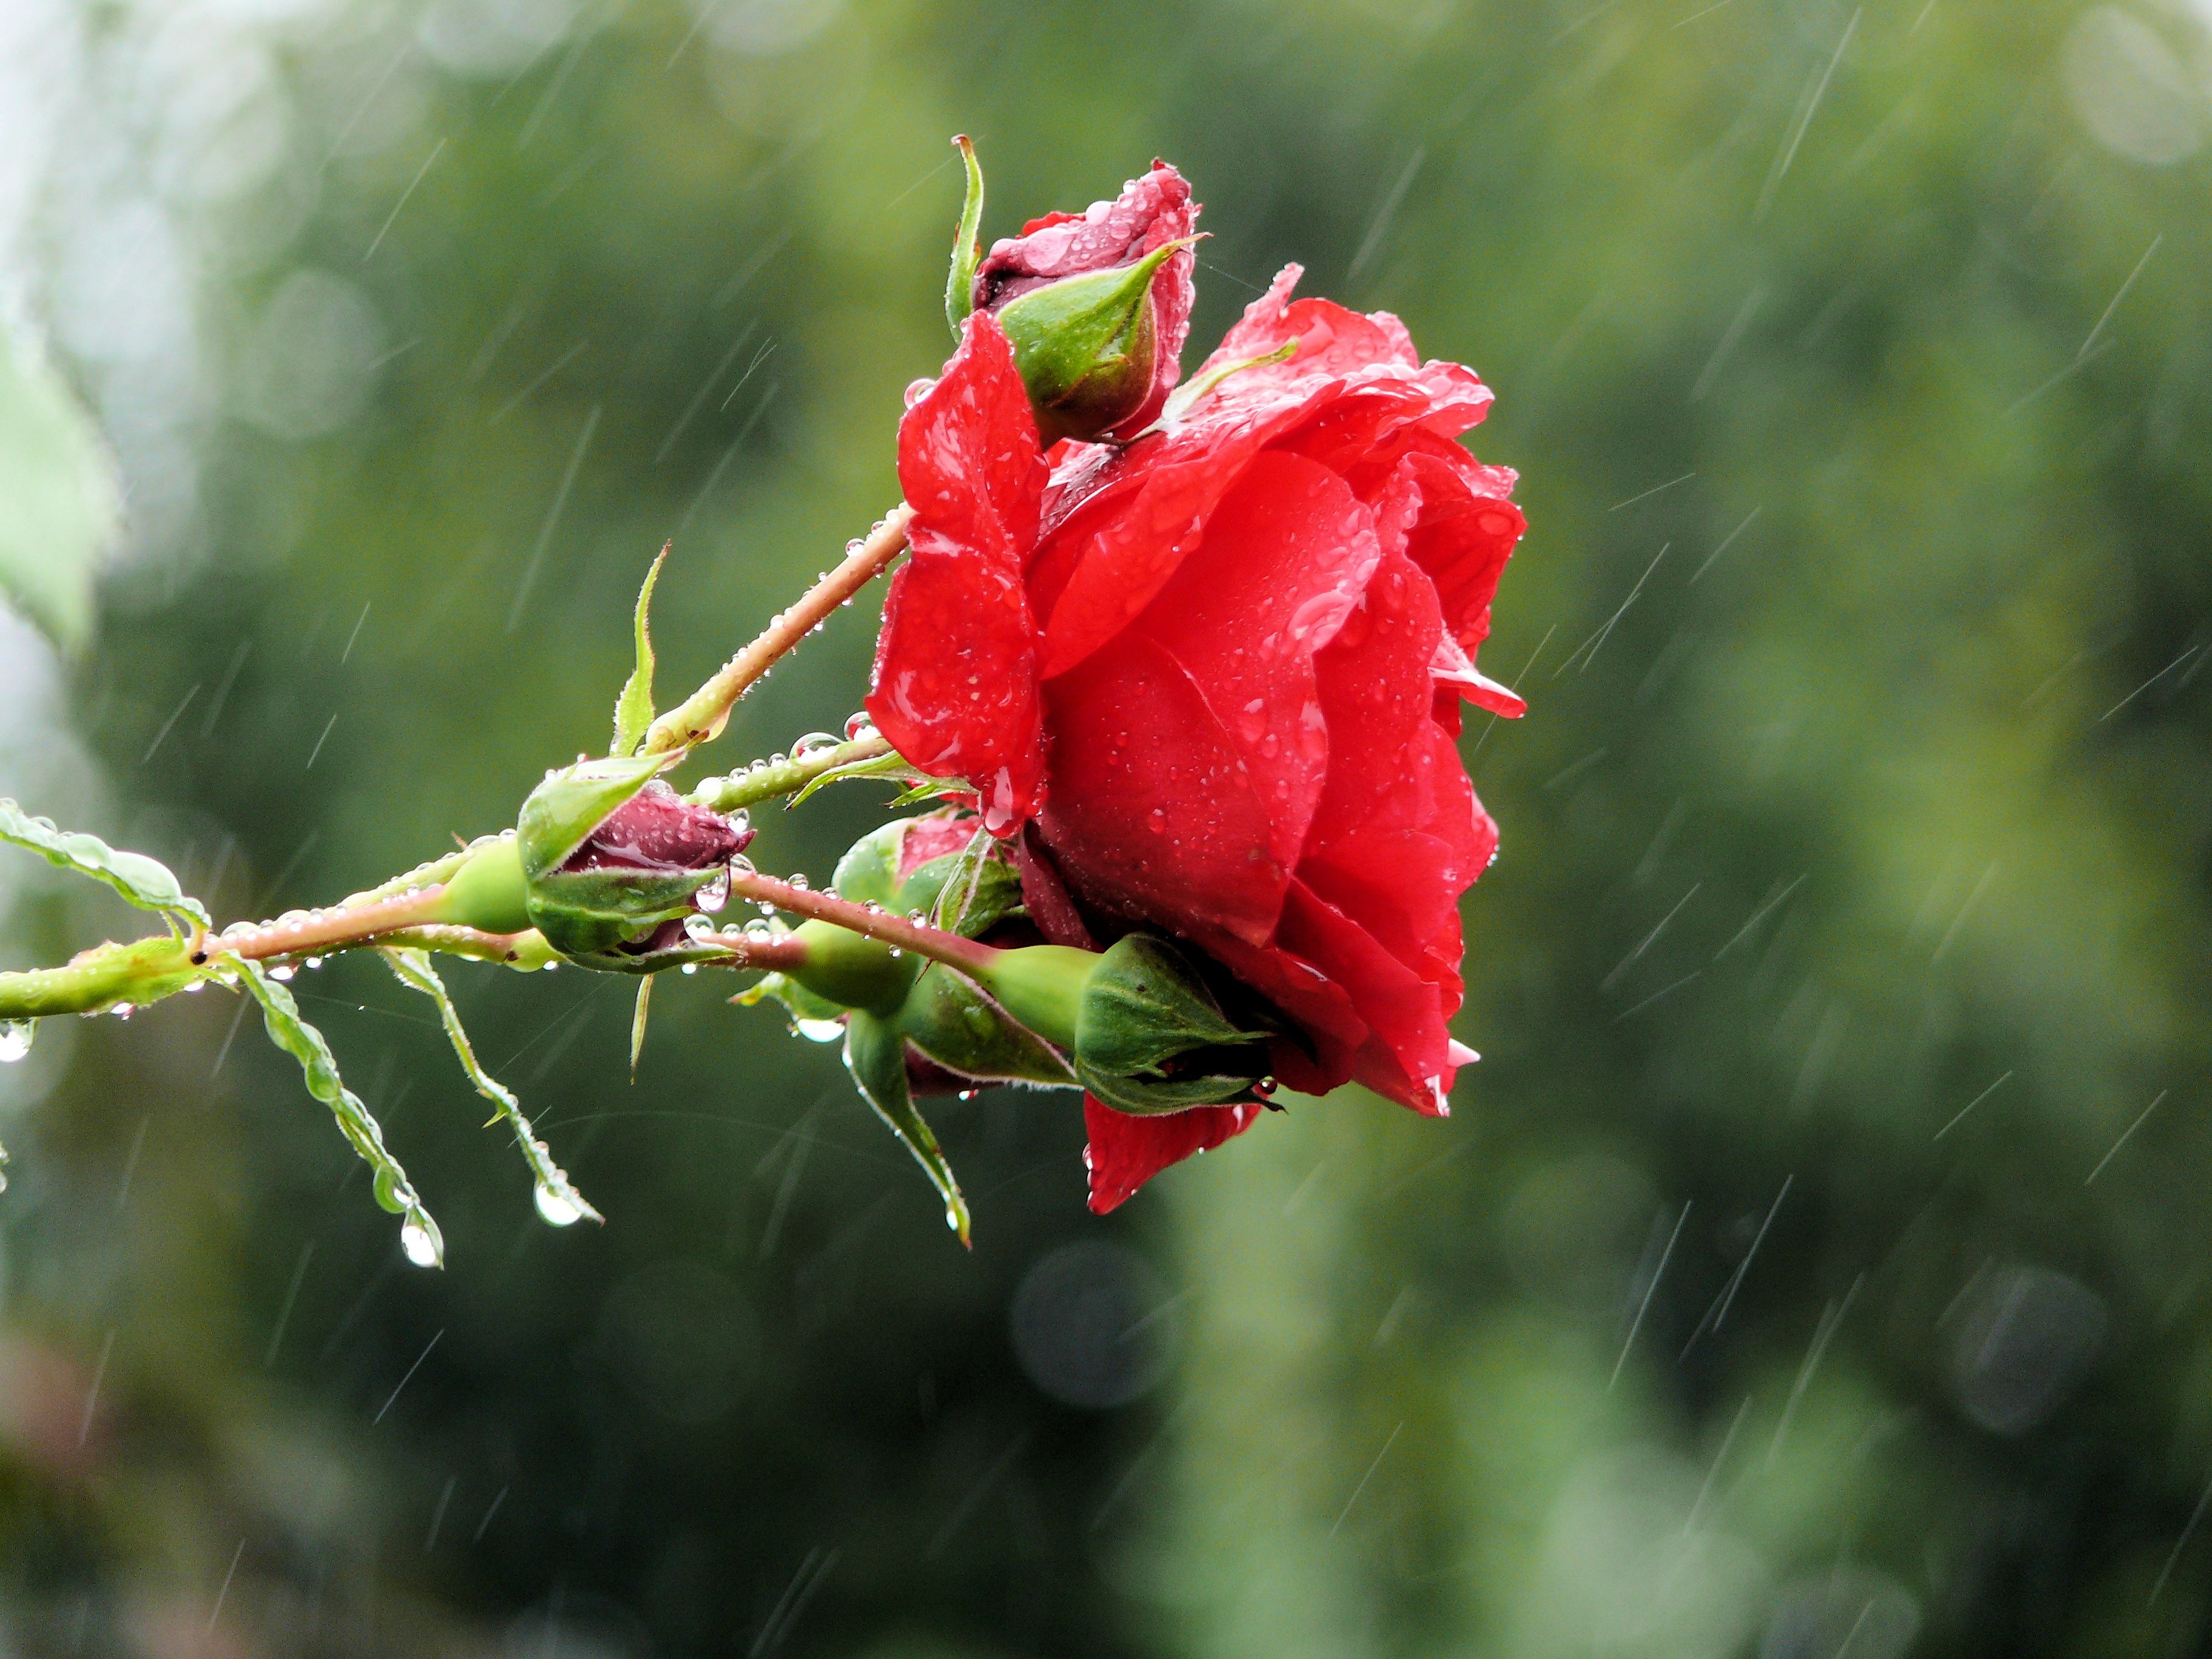
nature, branch, blossom, plant, rain, leaf, flower, petal, bloom, rose, green, red, botany, flora, wildflower, flowers, close up, shrub, bud, macro photography, flowering plant, garden roses, rose family, plant stem, land plant